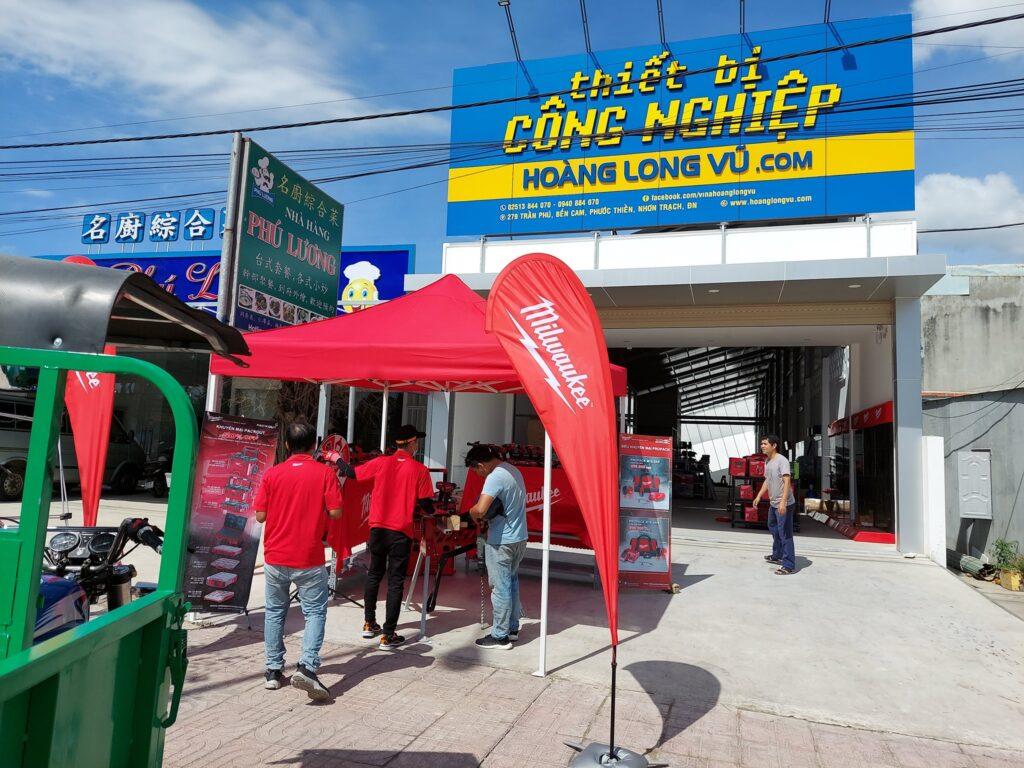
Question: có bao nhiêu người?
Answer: có bốn người